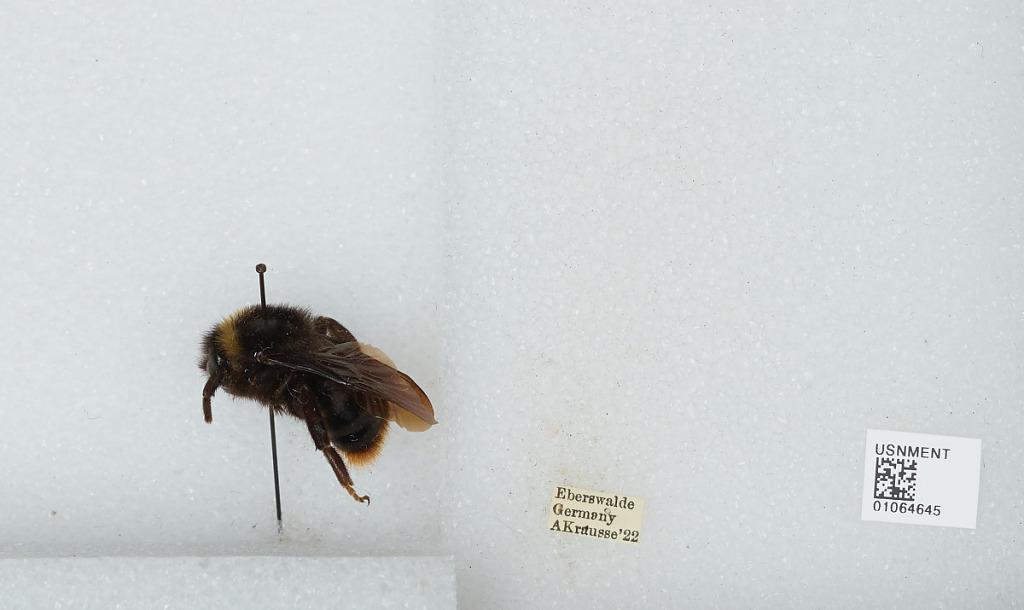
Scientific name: Bombus sp.
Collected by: A. Krausse
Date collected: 1922--
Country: Germany
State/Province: Brandenburg
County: Barnim
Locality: Eberswalde
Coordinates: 52.8356, 13.8182